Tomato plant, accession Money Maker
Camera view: vertical (180 deg); turntable rotation: 150 degrees
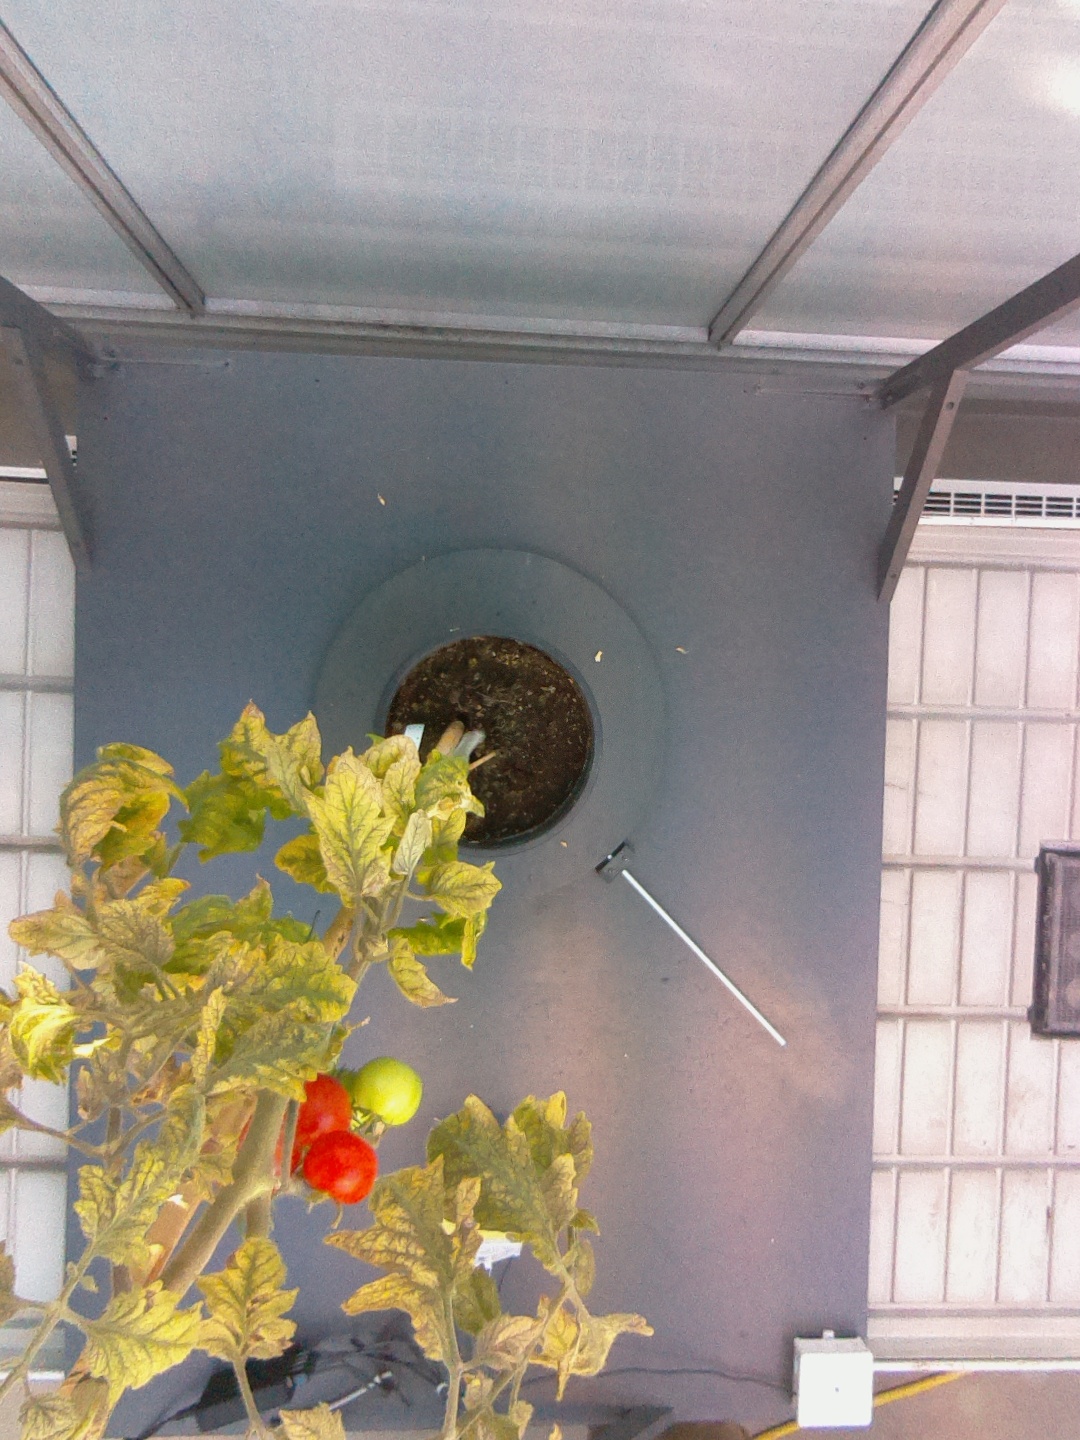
BBCH growth stage 84: 40%-50% of fruits show typical fully ripe color